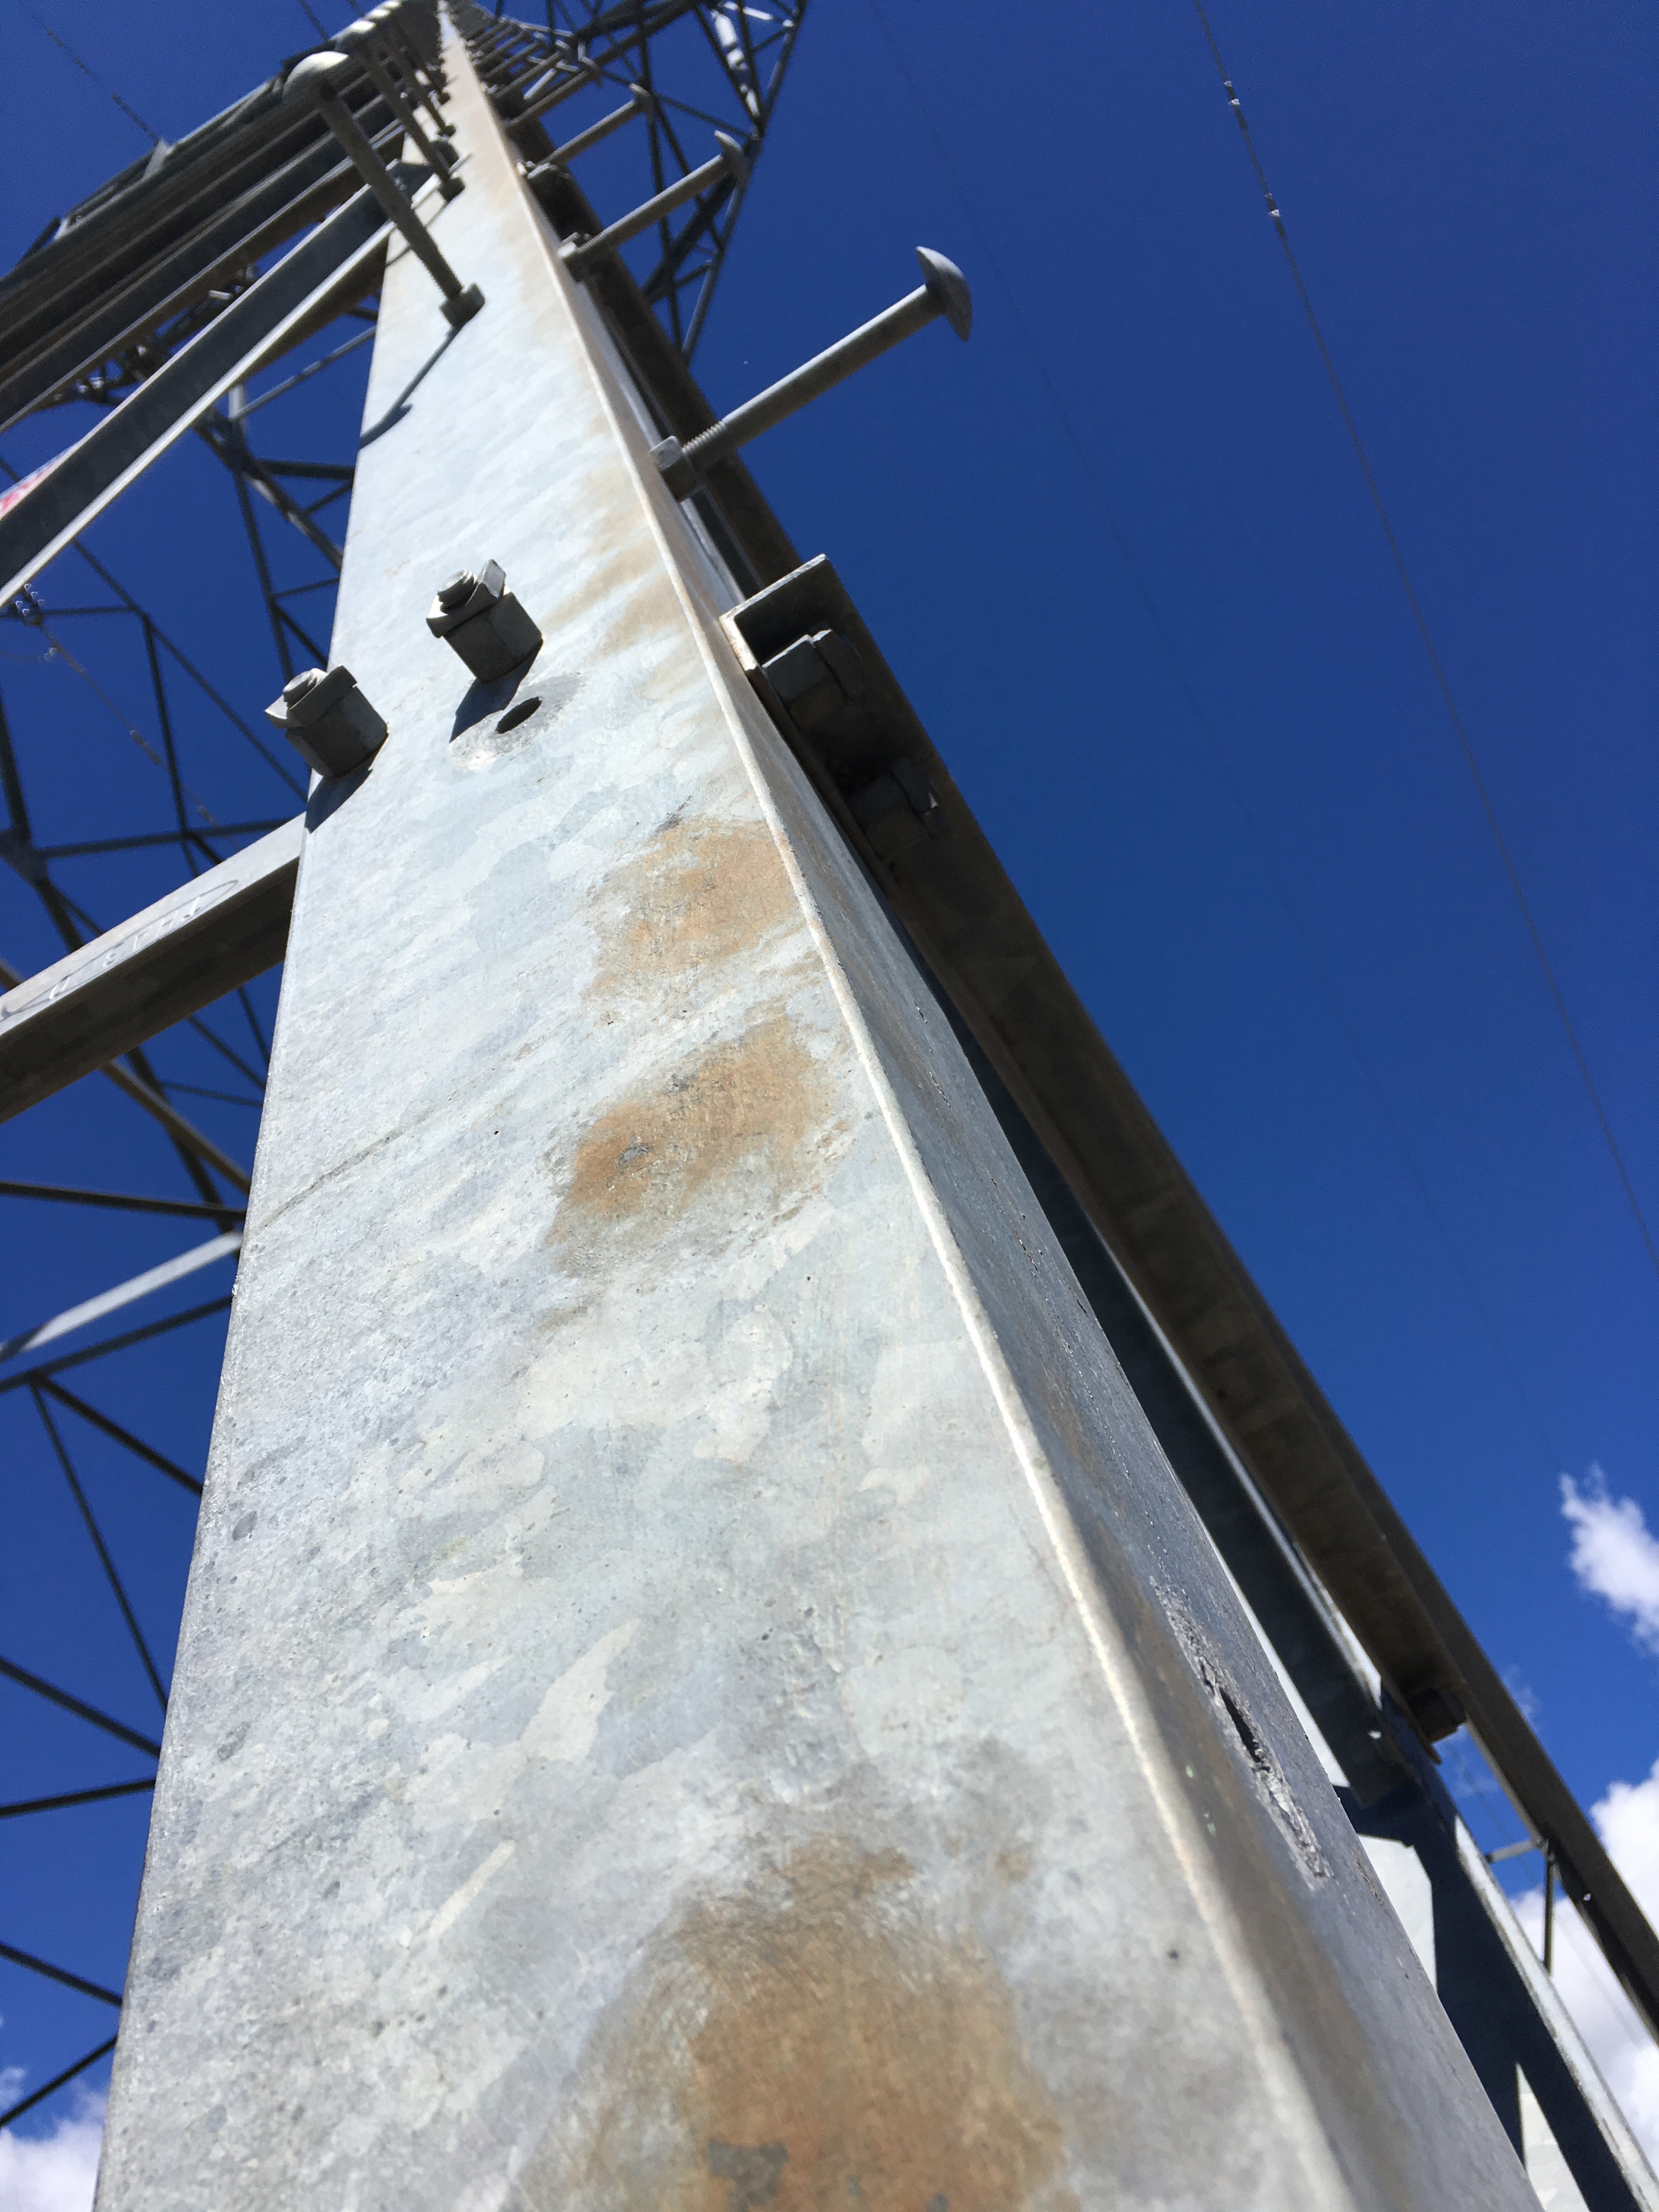
boat, wind, roof, vehicle, tower, mast, blue, sailboat, sail